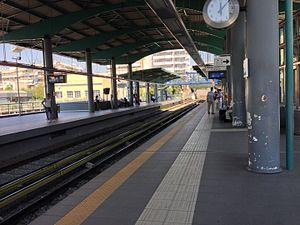
Attikí est une station de correspondance du métro d'Athènes, sur les lignes 1 et 2. Elle est située à côté de la place portant le même nom.